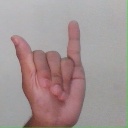
अक्षर: य